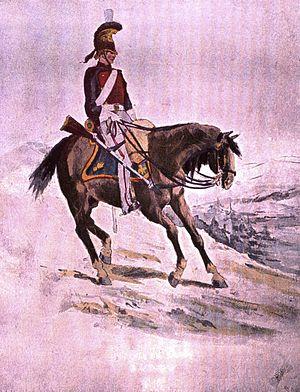
Le 2ᵉ régiment de dragons, basé à Fontevraud-l'Abbaye, est une unité de l'arme blindée cavalerie de l'armée de terre française, créé sous la Révolution à partir du régiment de Condé-dragons, un régiment français d'Ancien Régime.